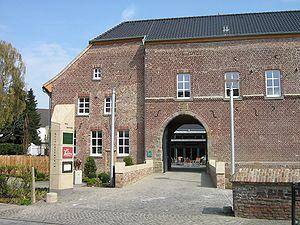
Baesweiler est une municipalité de l'Arrondissement d'Aix-la-Chapelle, dans le land de Rhénanie-du-Nord-Westphalie. La ville se situe environ à 20 km au nord-est d'Aix-la-Chapelle.